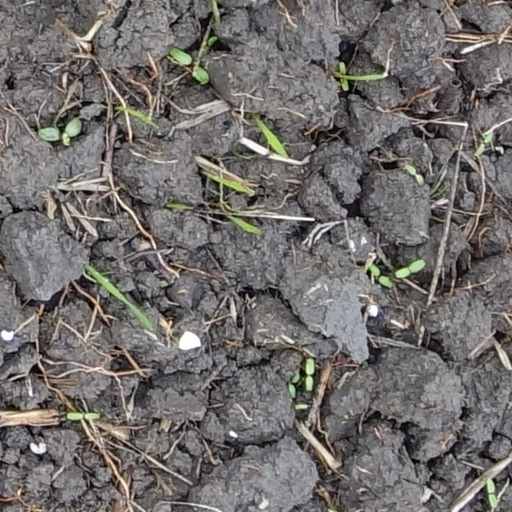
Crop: wheat